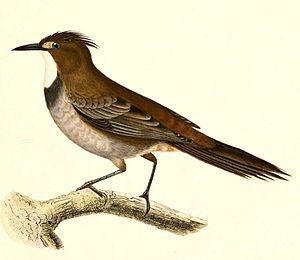
La province de Salta est une province de l'Argentine, située à l'extrême nord-ouest du pays. Elle est limitée au nord par la province de Jujuy et par la Bolivie, à l'est par le Paraguay, Formosa et la province du Chaco, au sud par les provinces de Santiago del Estero, de Tucumán et de Catamarca, enfin à l'ouest par le Chili.